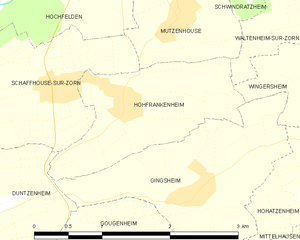
Carte des communes françaises